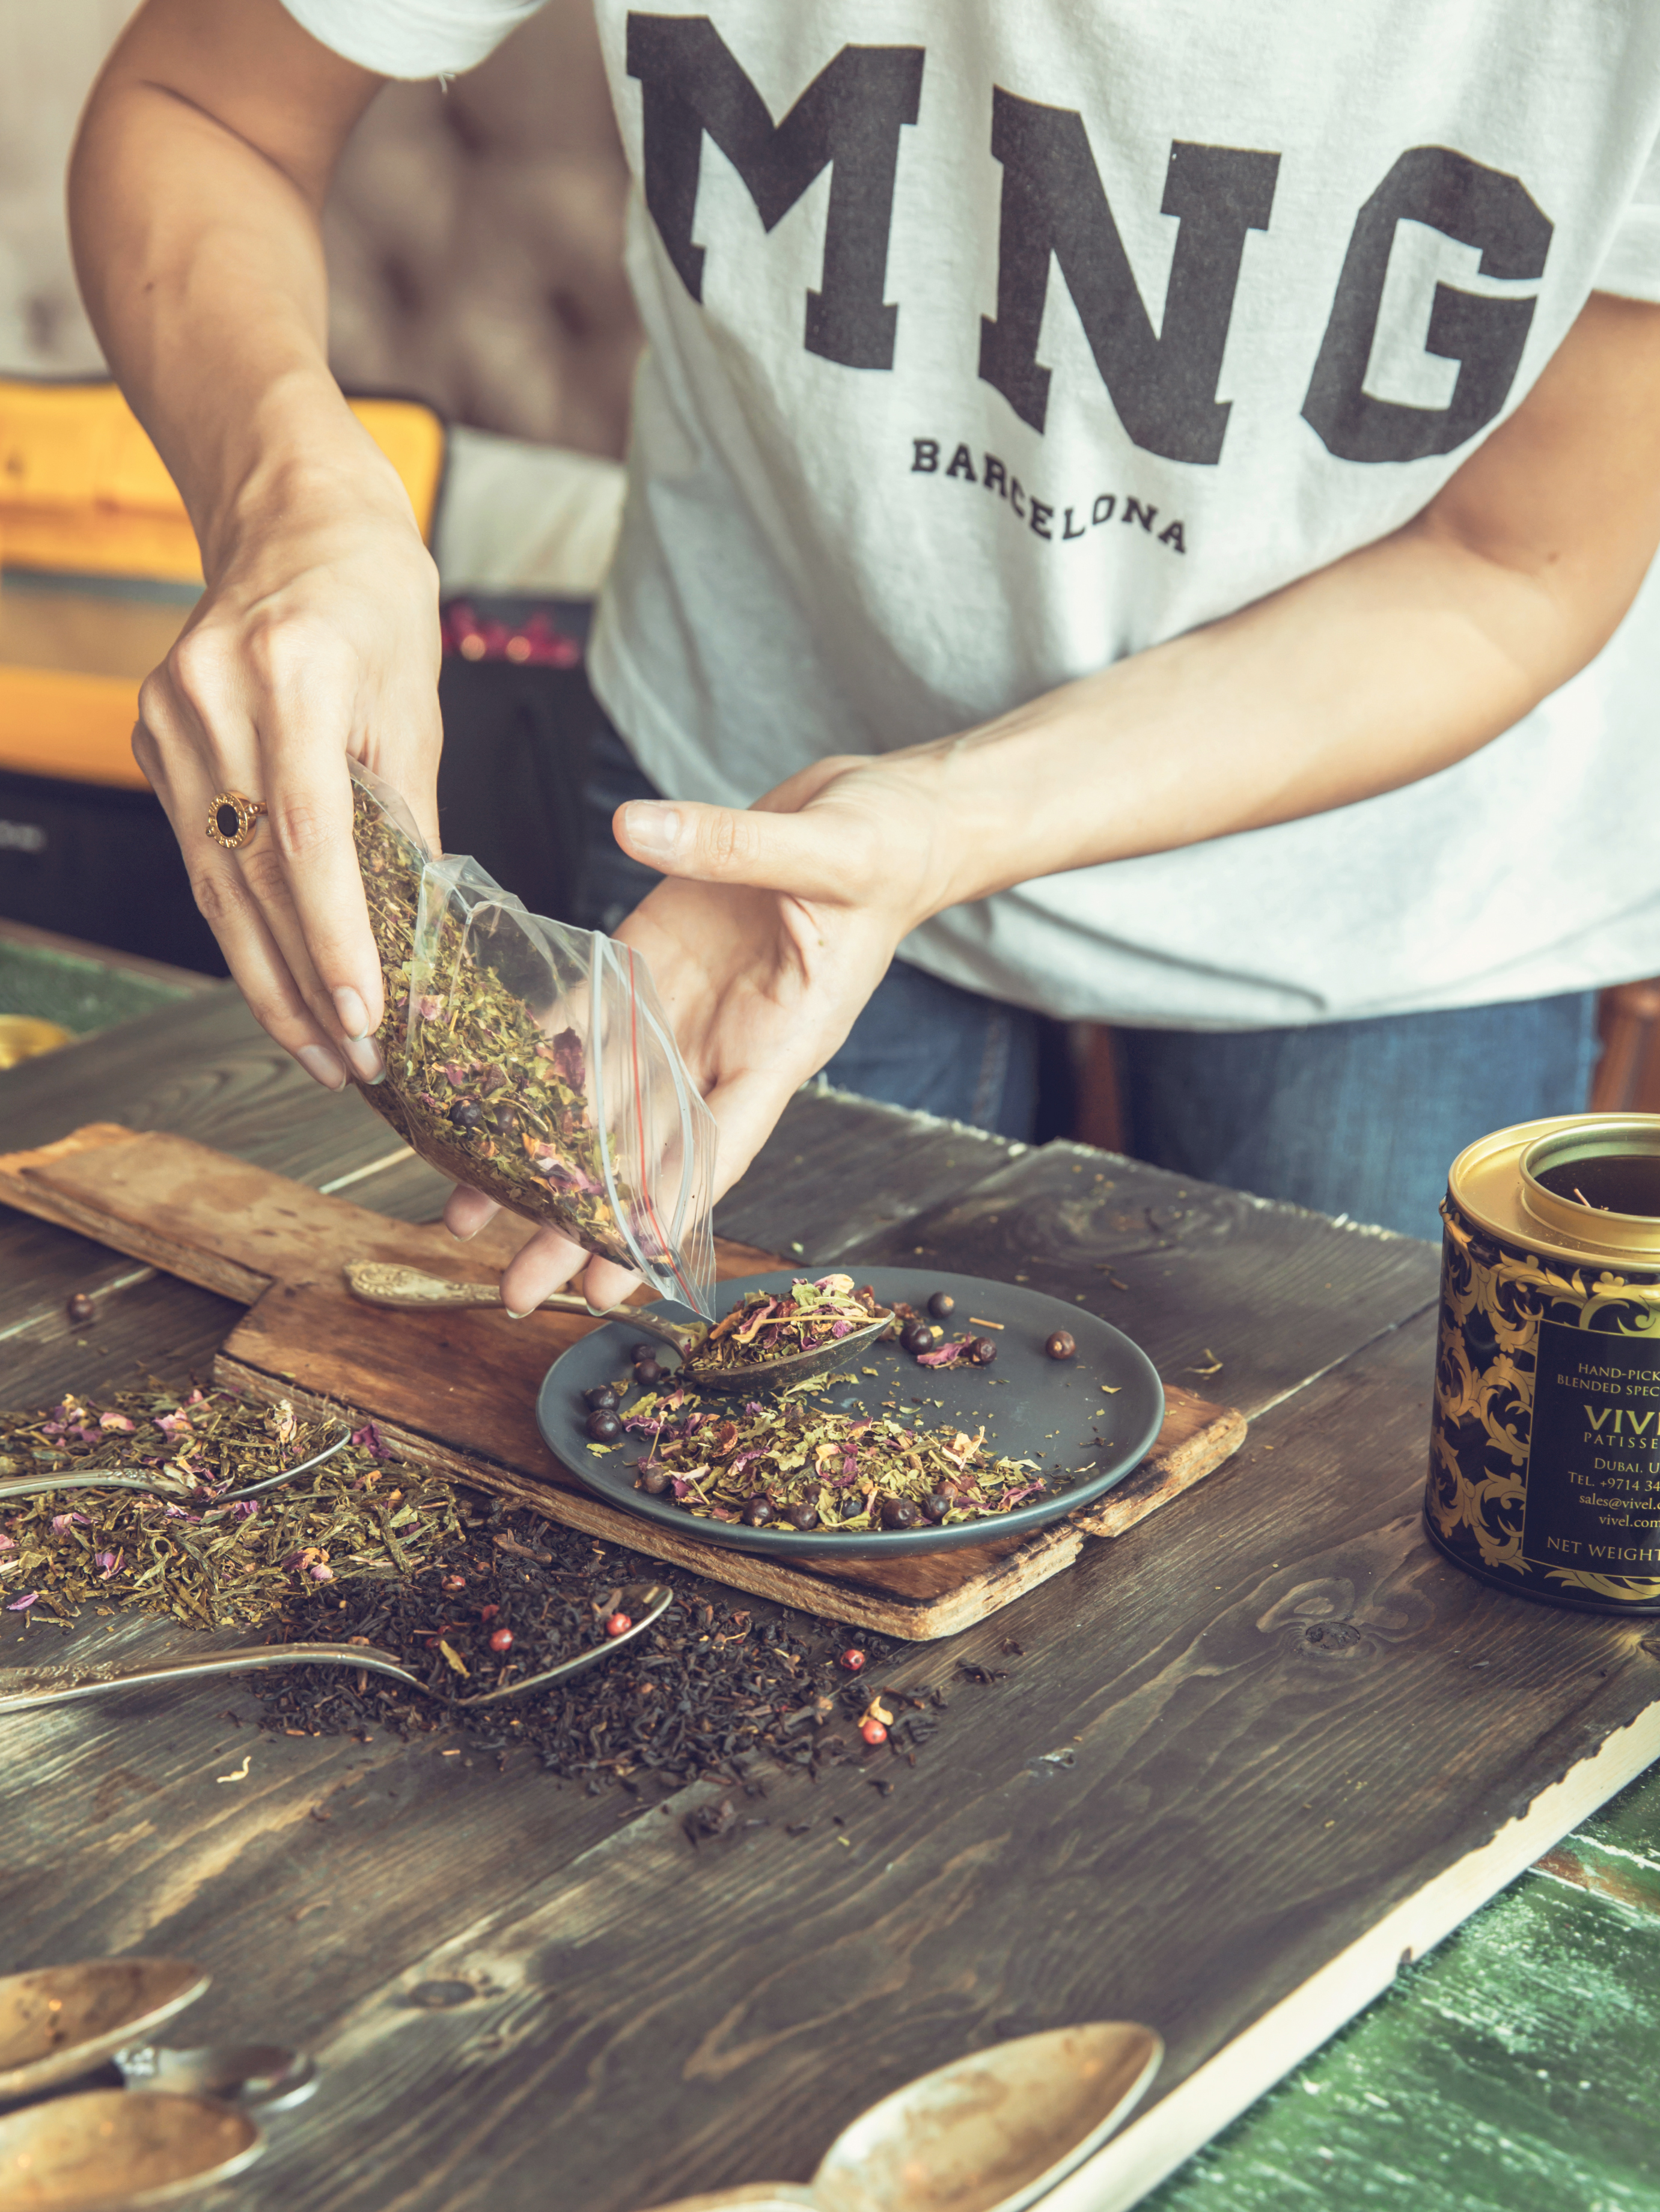
hand, food, soil, finger, cuisine, dish, side dish